Ferdinand II of León

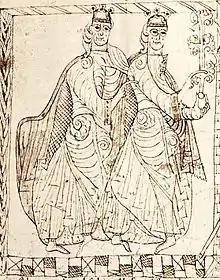
Sancho III of Castile and Ferdinand II of León and Galicia, from a "Privilegium Imperatoris" of Alfonso VII of León and Castile

Ferdinand's education was entrusted to a Galician magnate, Count Fernando Pérez de Traba, member of the same lineage as the former knights of his grandmother, Queen Urraca, and of the tutors and defenders of his father, King Alfonso VII. Soon he was initiated into the tasks of government. From 1151 he is associated with the throne by his father, along with his older brother Infante Sancho, so in documents from León and Galicia his confirmation with the title of King, or "King of Galicia", is common. He was surrounded from the beginning by the Leonese and Galician magnates, such as the Counts Ponce de Minerva, Ramiro Froilaz, Pedro Alfonso and the aforementioned Fernando Pérez de Traba.